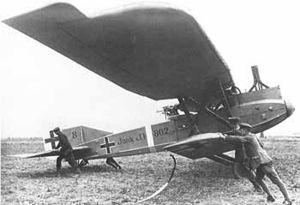
Le Junkers J.I est un avion d'observation et d'attaque au sol de la Première Guerre mondiale.